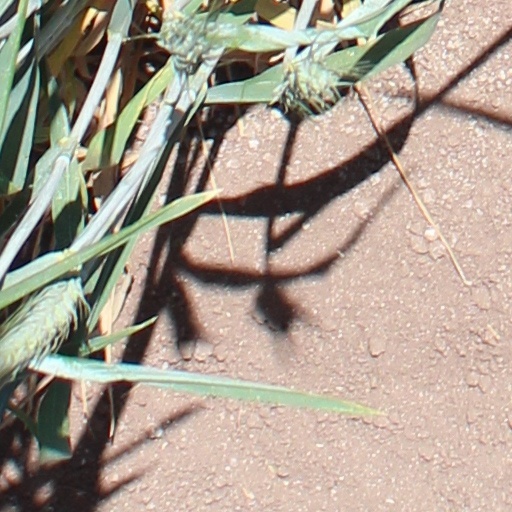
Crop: wheat